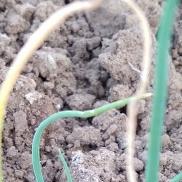
Crop: Onion
Condition: fusarium-d